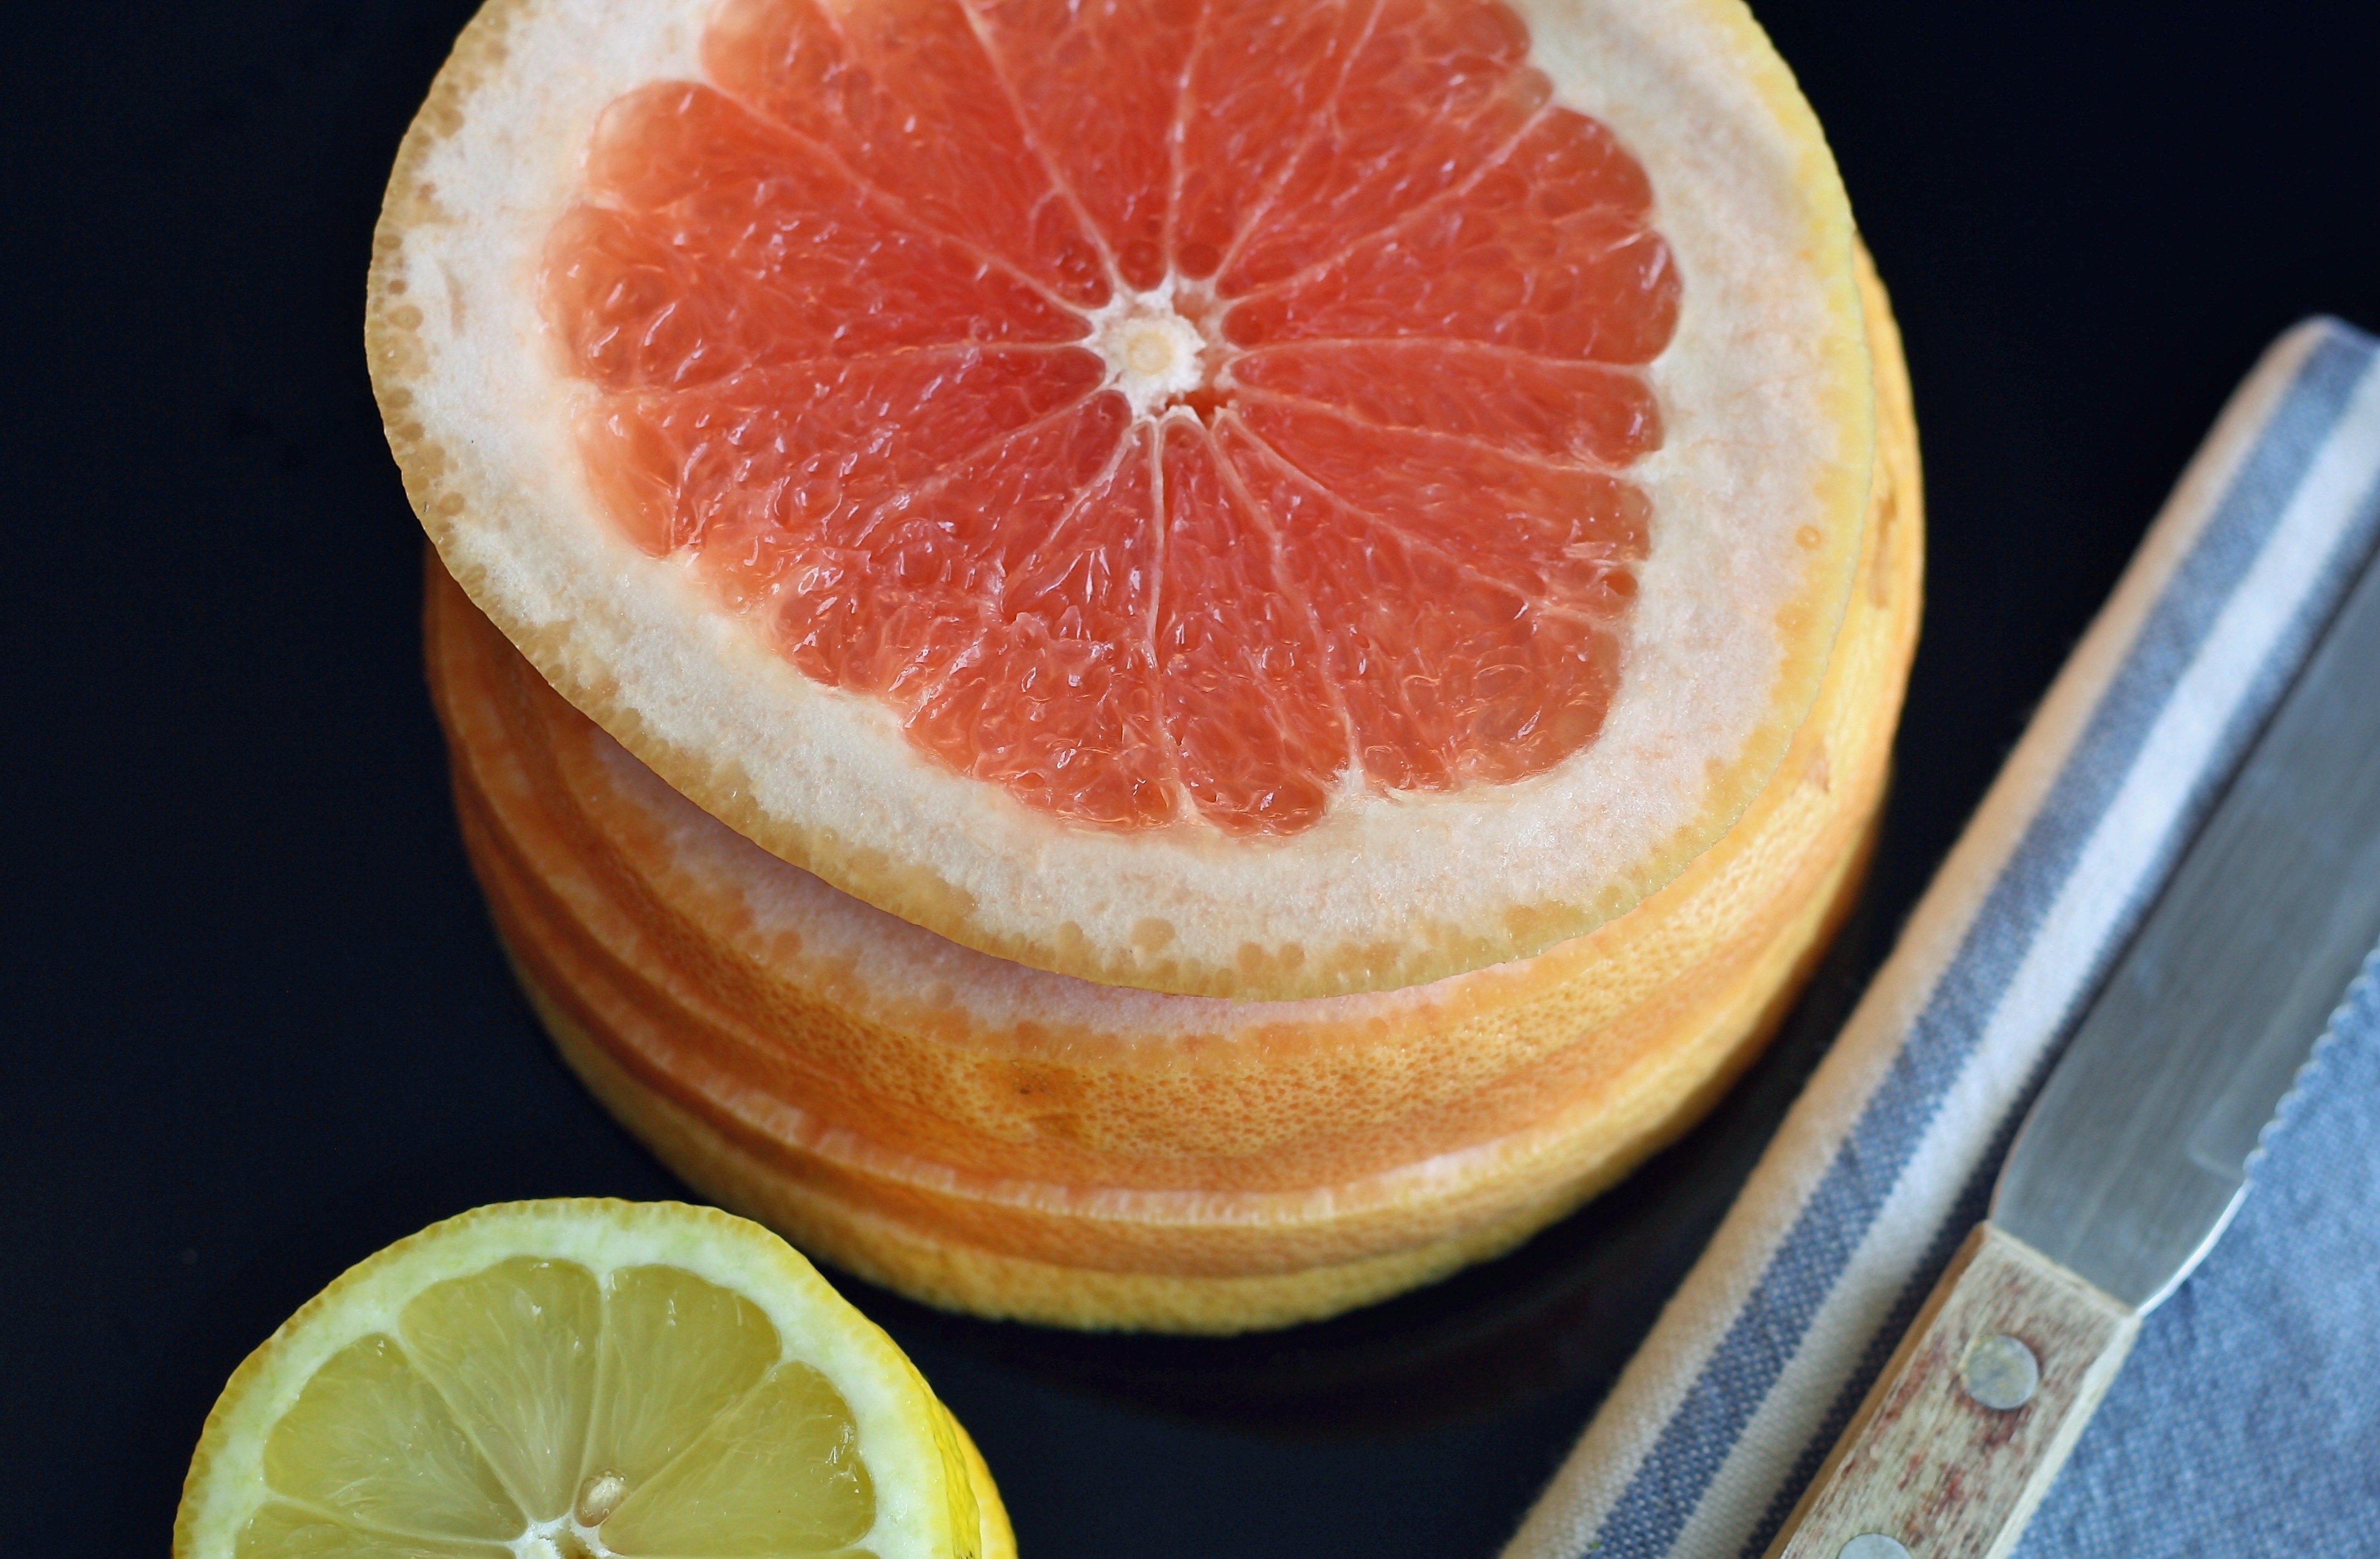
plant, fruit, sweet, orange, food, produce, natural, fresh, health, lemon, grapefruit, lime, fresh fruit, vitamin, eating, nutrition, antioxidant, vegetarian, raw, clementine, diet, detox, healthy food, organic, citrus, dieting, flowering plant, slimming, eating healthy, healthy diet, health food, land plant